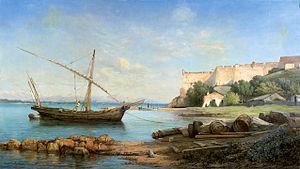
Le Fort de l'île Sainte-Marguerite
Le musée de la Castre est un musée de Cannes installé dans les vestiges du château médiéval des moines de Lérins au Suquet. Labellisé « Musée de France », il présente des collections appartenant à la ville de Cannes : arts primitifs d'Himalaya-Tibet, Arctique, Amérique pré-colombienne, Océanie, antiquités méditerranéennes, instruments de musique du monde d'Asie, Afrique, Océanie, Amérique, peinture de paysage du XIXᵉ siècle avec les petits maîtres de Provence.